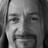
Emotion: happy